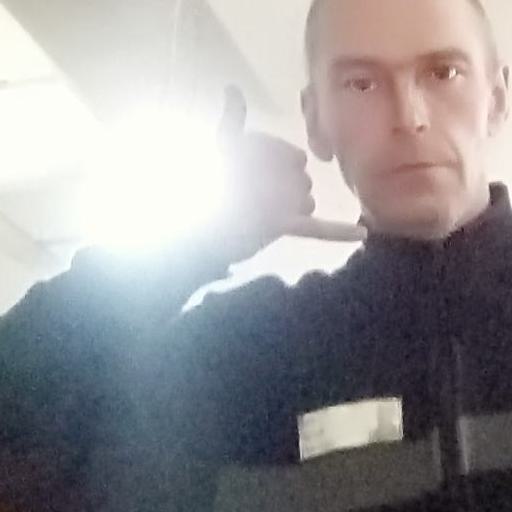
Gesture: call